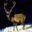
Label: deer